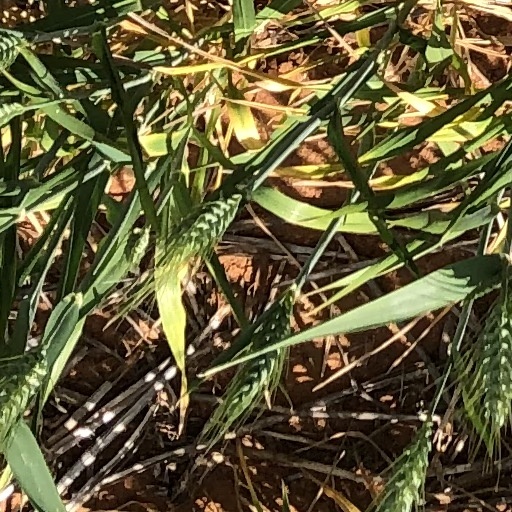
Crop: wheat